Firlot

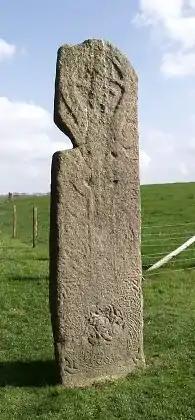
The Maiden Stone. Tradition tells of a Drumdurno maiden who bet a stranger she could bake a "firlot" (an old Scottish measure) of meal before he could forge a path to the top of Bennachie, a nearby mountain. As usual, the 'stranger' was the Devil in disguise, who, having completed the path in time, returned to chase after the fleeing maiden. As he caught her, she was turned to stone; the triangular chunk missing from the side of the stone supposedly marks where he reached out and grabbed her shoulder.

The firlot was a dry measure used in Scotland. For centuries it was the primary measure for all grains sold in the country. In the Scottish system a firlot was equal to 4 pecks, and the boll was equal to 4 firlots.